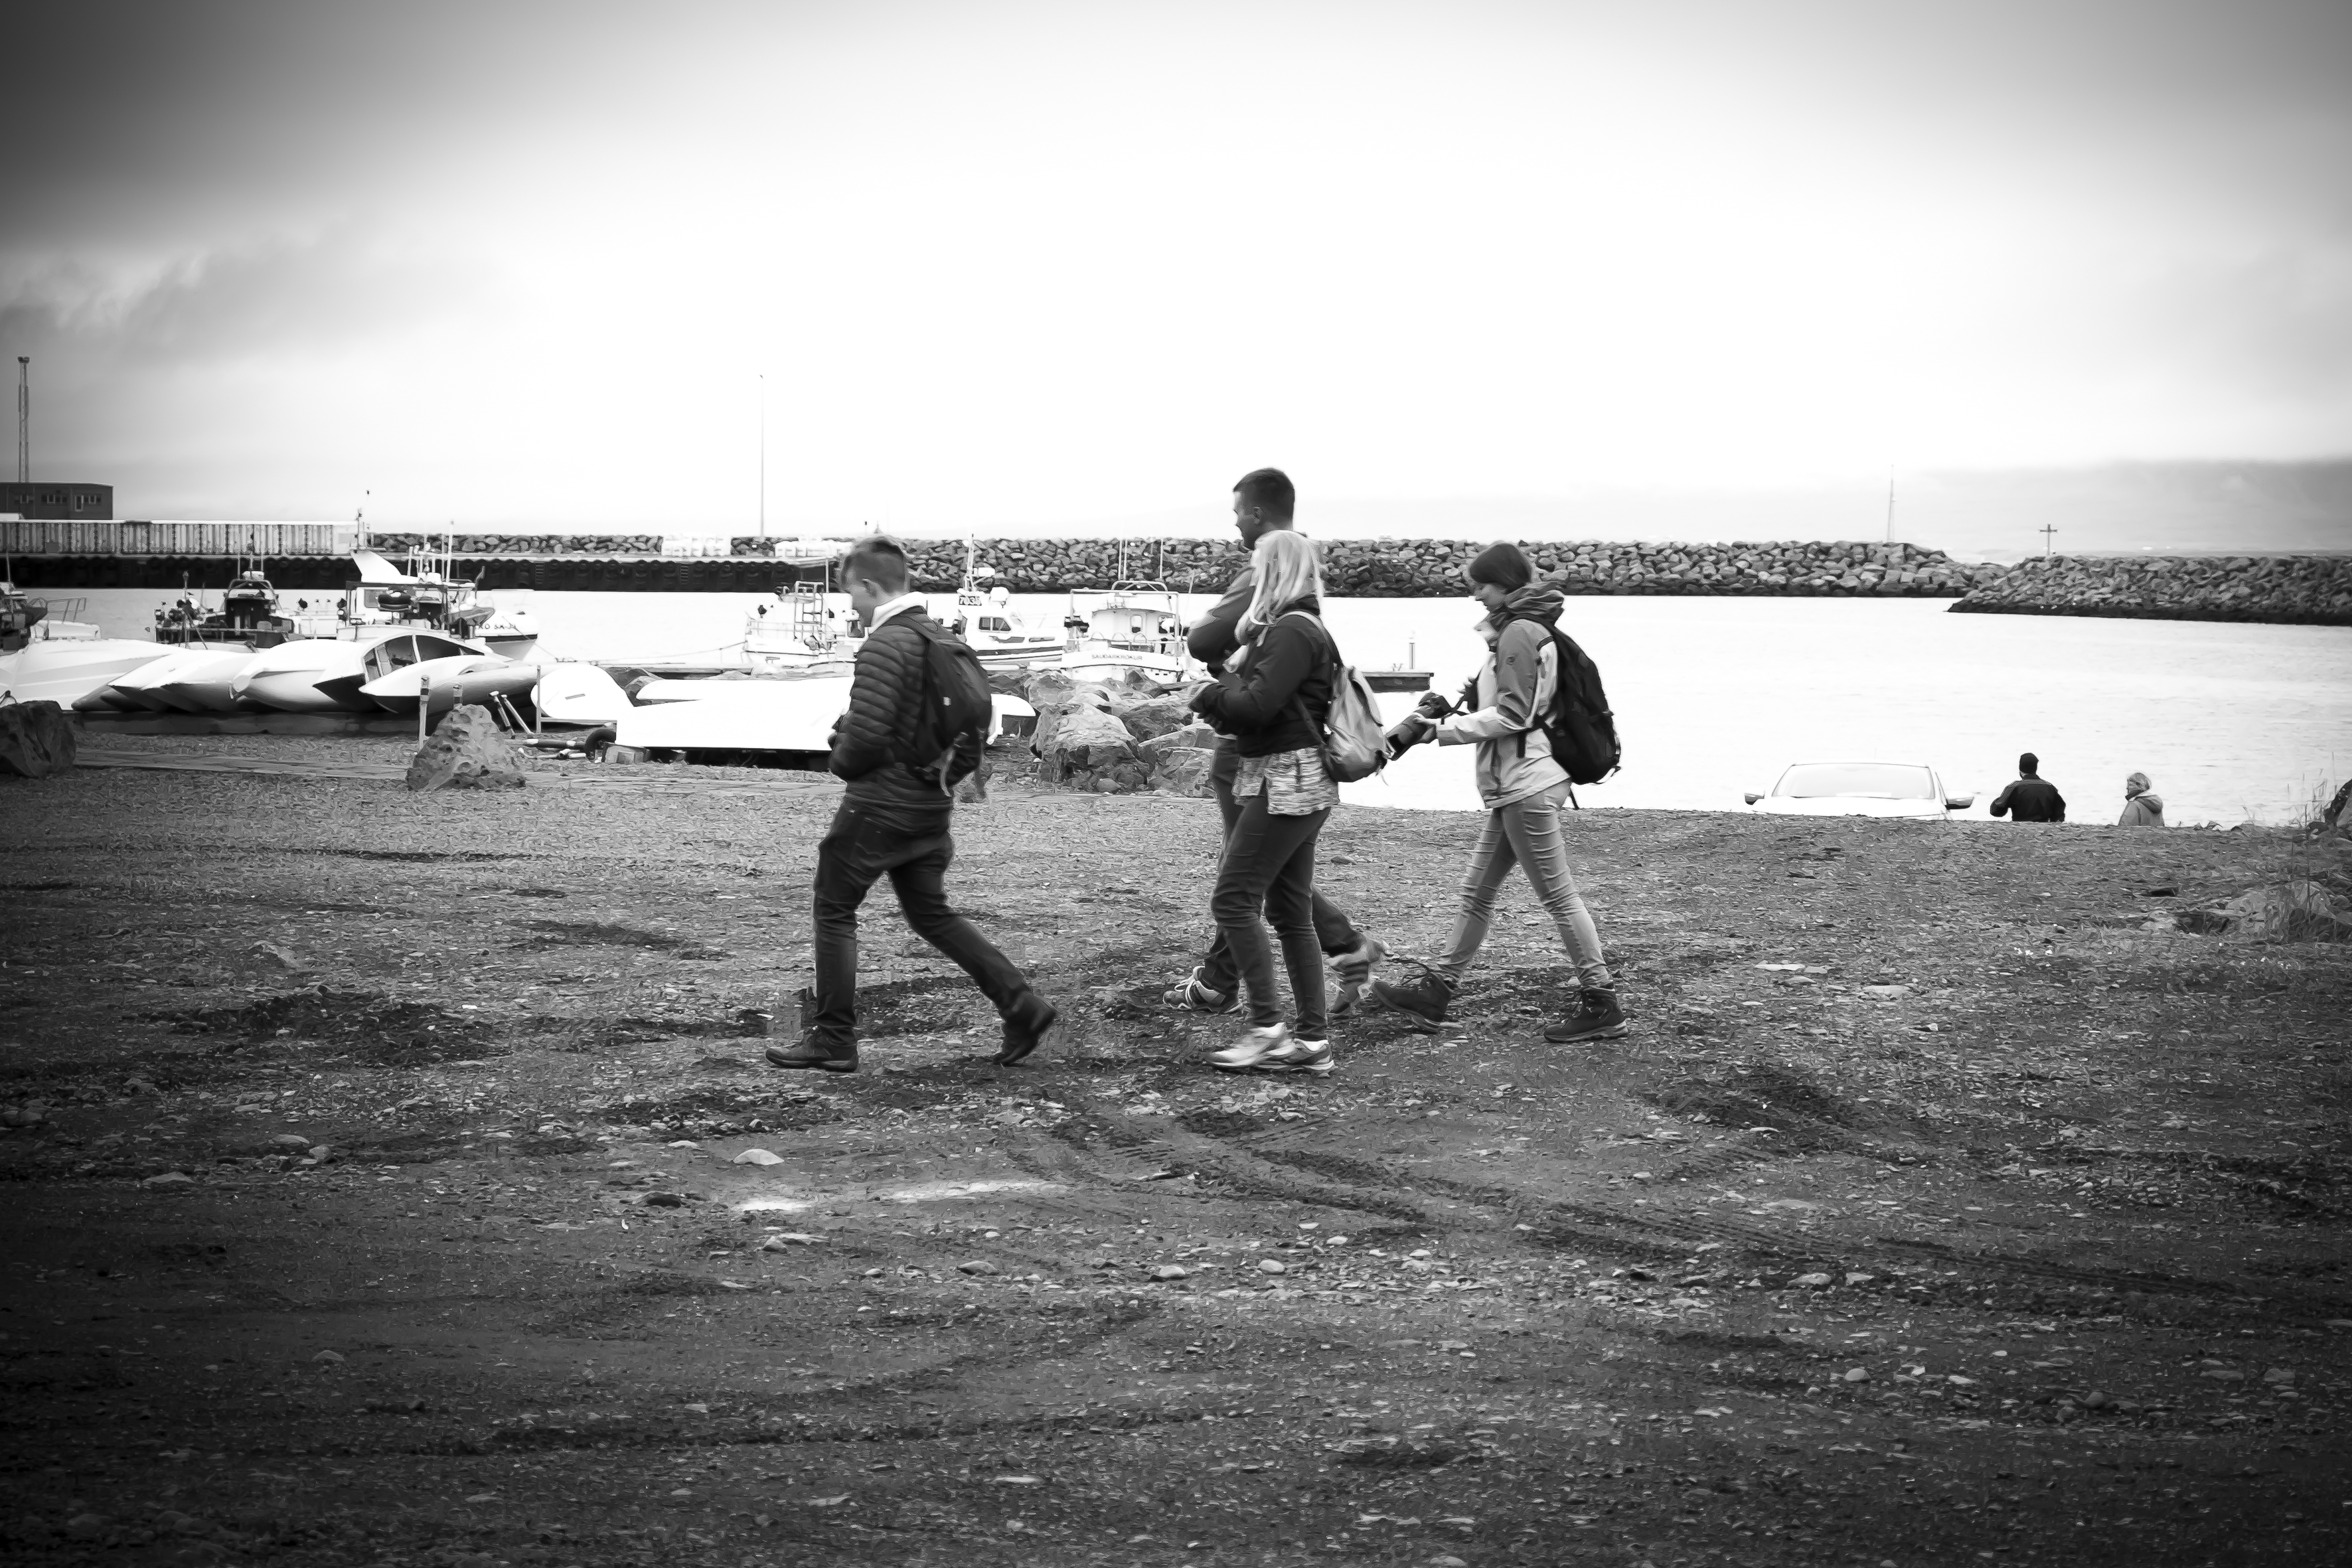
sea, black and white, white, street, photography, urban, travel, fujifilm, iceland, black, monochrome, bw, blackandwhite, blackwhite, is, ngc, photograph, image, fuji, fujixt1, fujix, noireblanc, monochrome photography